Willian José

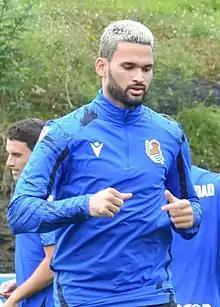
Willian José with Real Sociedad in 2021

Willian José da Silva (born 23 November 1991), known as Willian José, is a Brazilian professional footballer who plays as a striker for Campeonato Brasileiro Série A club Bahia.